Torsten Traub

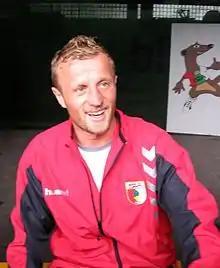
Traub in 2006

Torsten Traub (born 8 September 1975, Holzelfingen, Germany) is a German former professional footballer who played as a defender. He played over 100 games in the second Bundesliga.